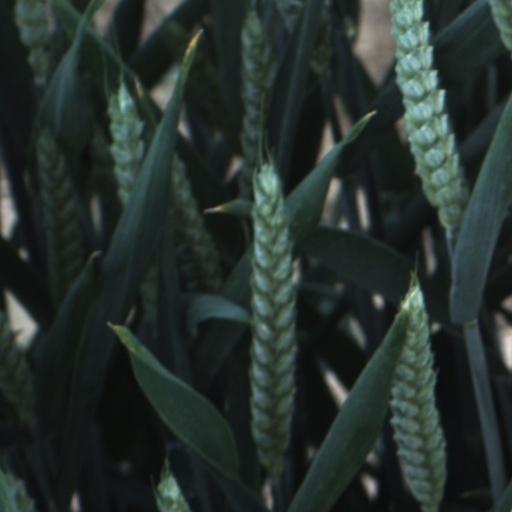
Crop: wheat